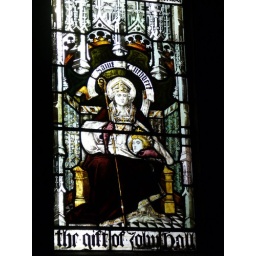
And the head of his old buddy St Oswald. Detail from a stained glass window in St Nicholas Cathedral, Newcastle.